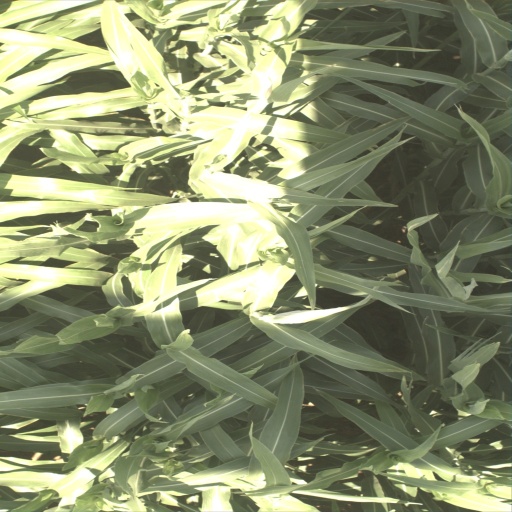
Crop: sorghum